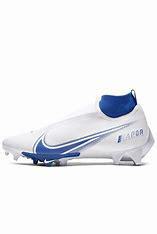
Brand: Nike
Model: Vapor Edge Pro 360